Derby Hall, Bury

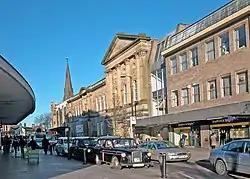
The Derby Hall, with Athenaeum House on the right

The Derby Hall is a Victorian neo-classical building situated on Market Street in the centre of Bury, Greater Manchester, England. It is a Grade II listed building.